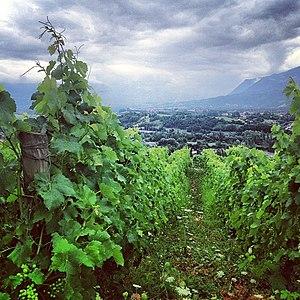
Vignoble à Saint-Alban-Leysse
La roussette de Monterminod est un vin blanc produit sur la commune de Saint-Alban-Leysse, en Savoie. Il s'agit d'une dénomination géographique au sein de l'appellation roussette de Savoie.